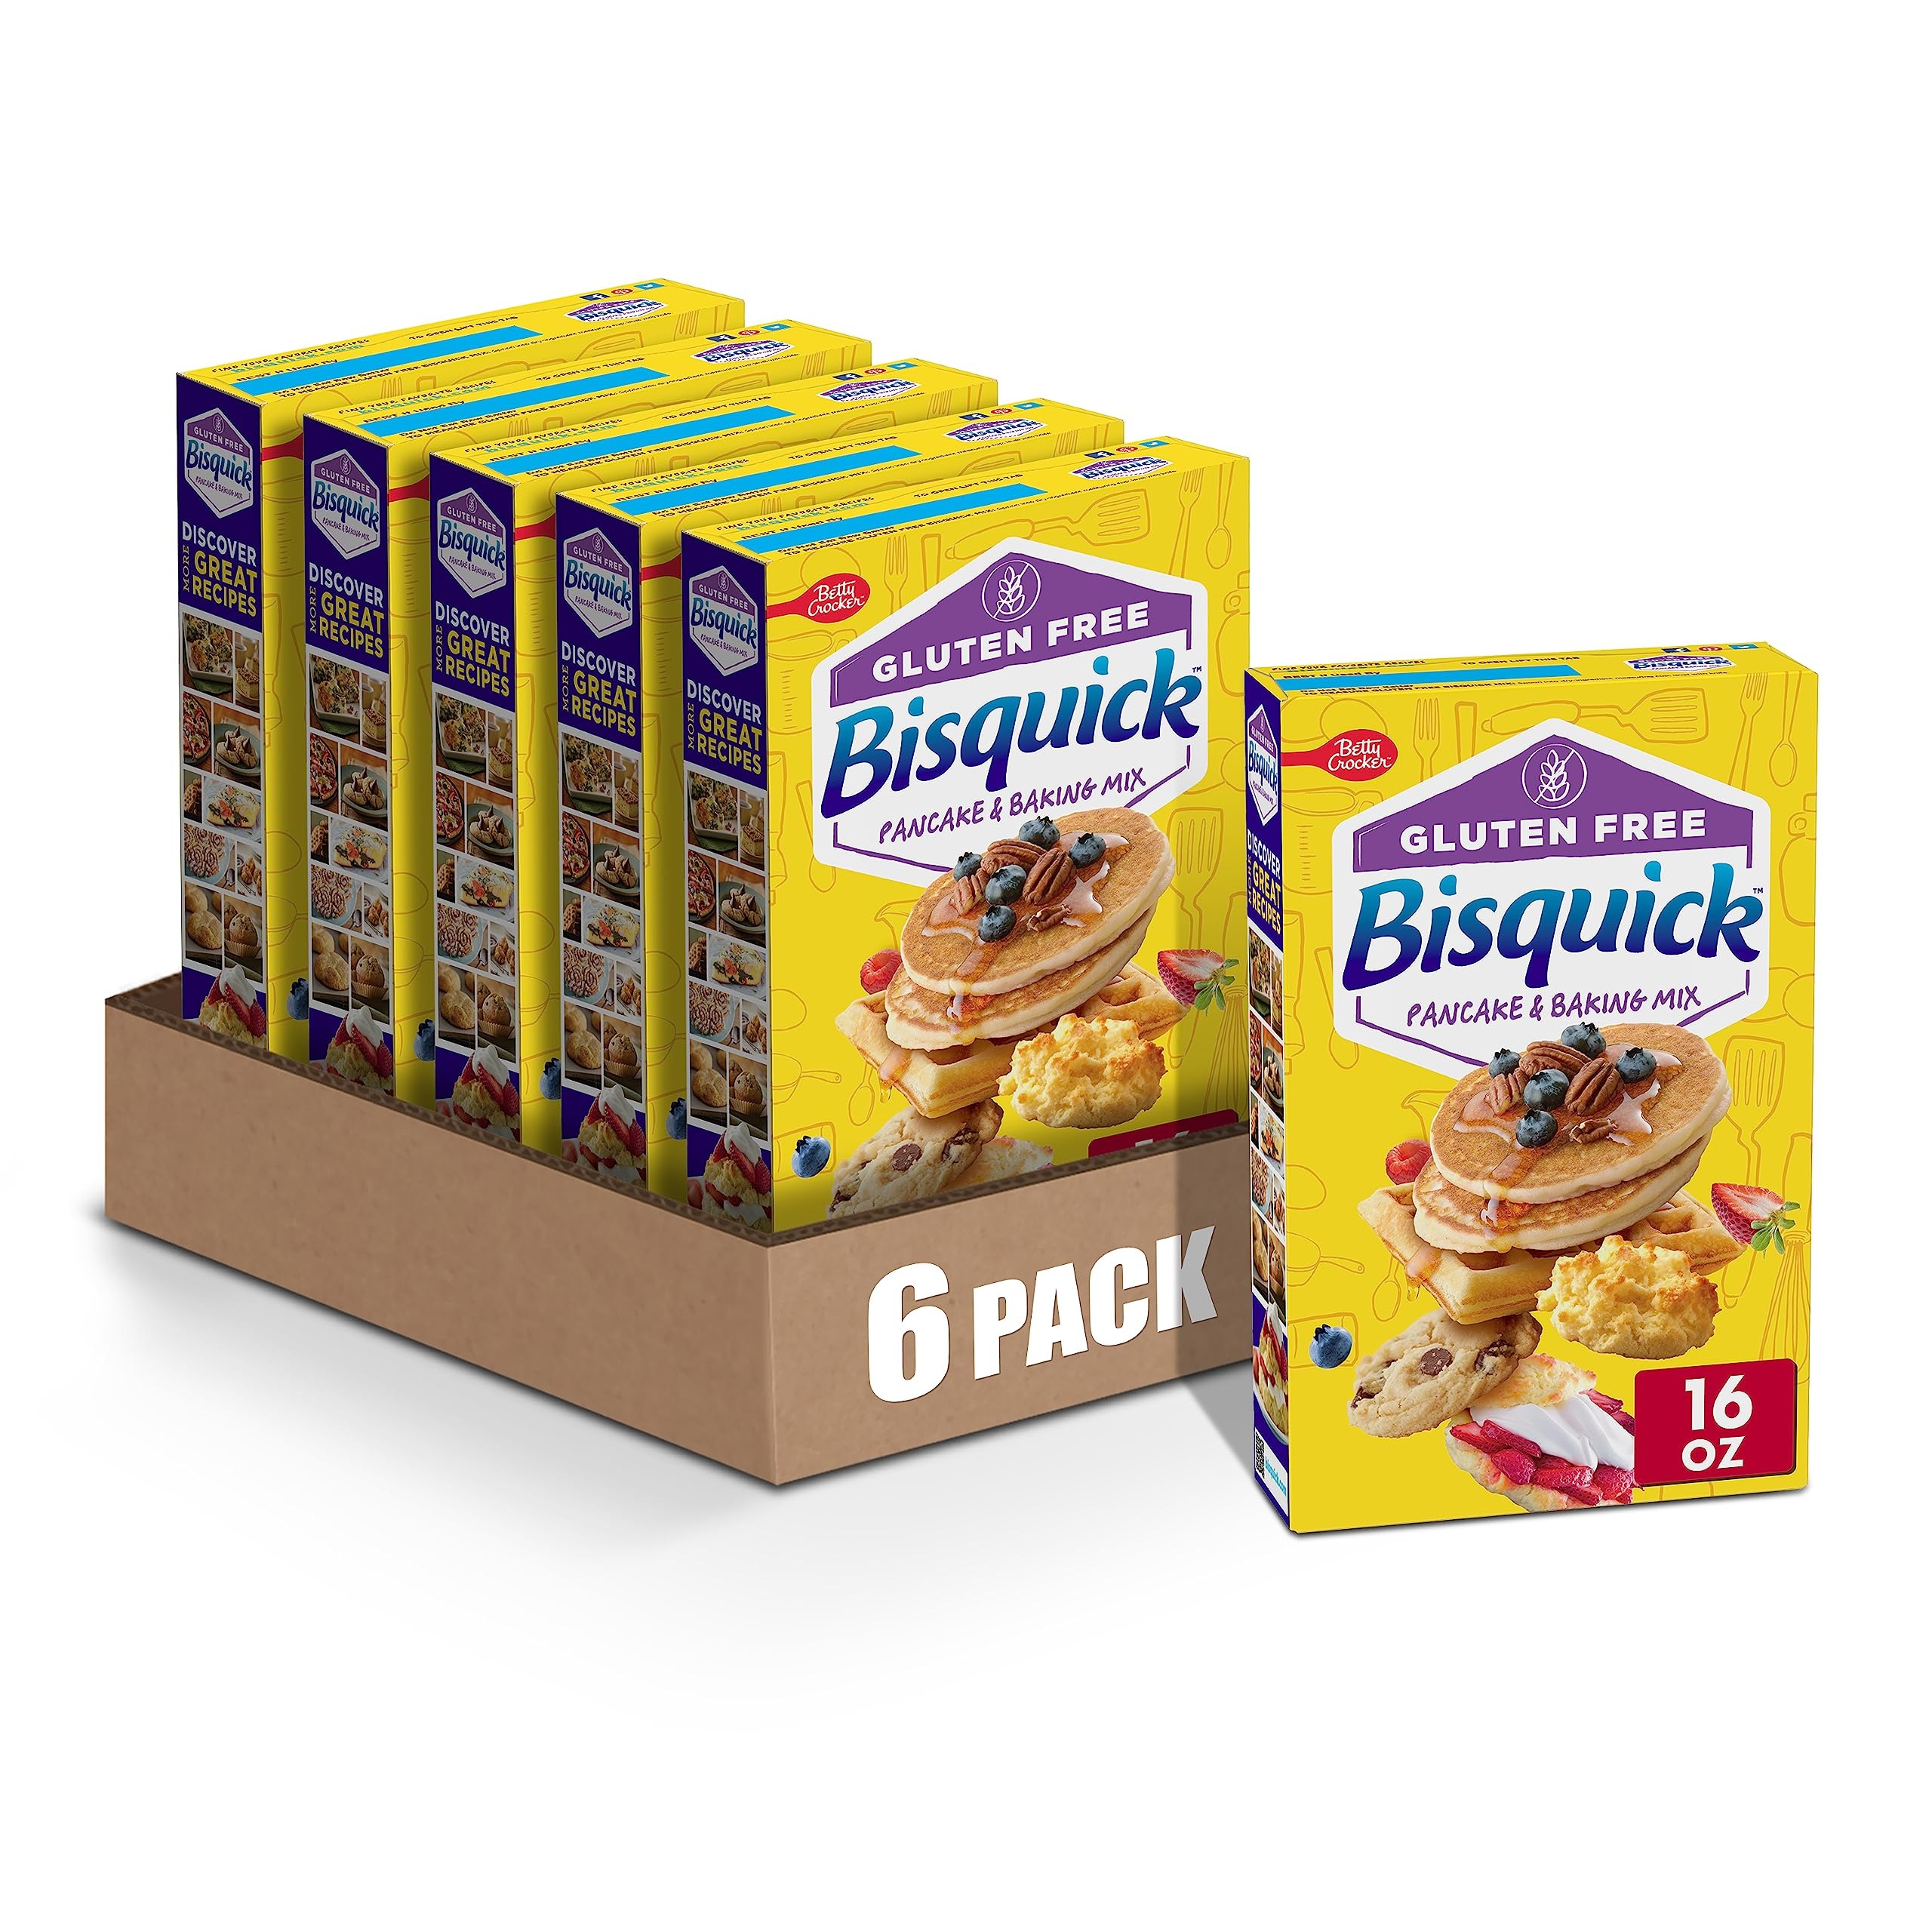
Item Name: Betty Crocker Bisquick, Gluten Free Pancake and Baking Mix, 16 oz (Pack of 6)
Bullet Point 1: PANCAKE MIX AND MORE: Craft deliciously fluffy gluten free pancakes, waffles, or biscuits; An ideal ingredient in gluten free breakfast, dinner, or dessert recipes
Bullet Point 2: GLUTEN FREE VERSATILITY: Make it your go-to gluten free mix for pancakes, waffles, biscuits, and more - so many ways to Bisquick; It's the perfect pantry staple
Bullet Point 3: BETTY CROCKER QUALITY: Made with no preservatives, no artificial flavors, and no artificial colors, so the great taste of your recipes shines through
Bullet Point 4: CUSTOMIZE CREATIONS: Add toppings such as gluten free syrup, whipped cream, chocolate chips, butter, fruit, or whatever you dream up
Bullet Point 5: CONTAINS: Six 16 oz boxes of Betty Crocker Bisquick Gluten Free Pancake and Baking Mix; About 10 servings per package
Value: 96.0
Unit: Ounce

Price: 6.49